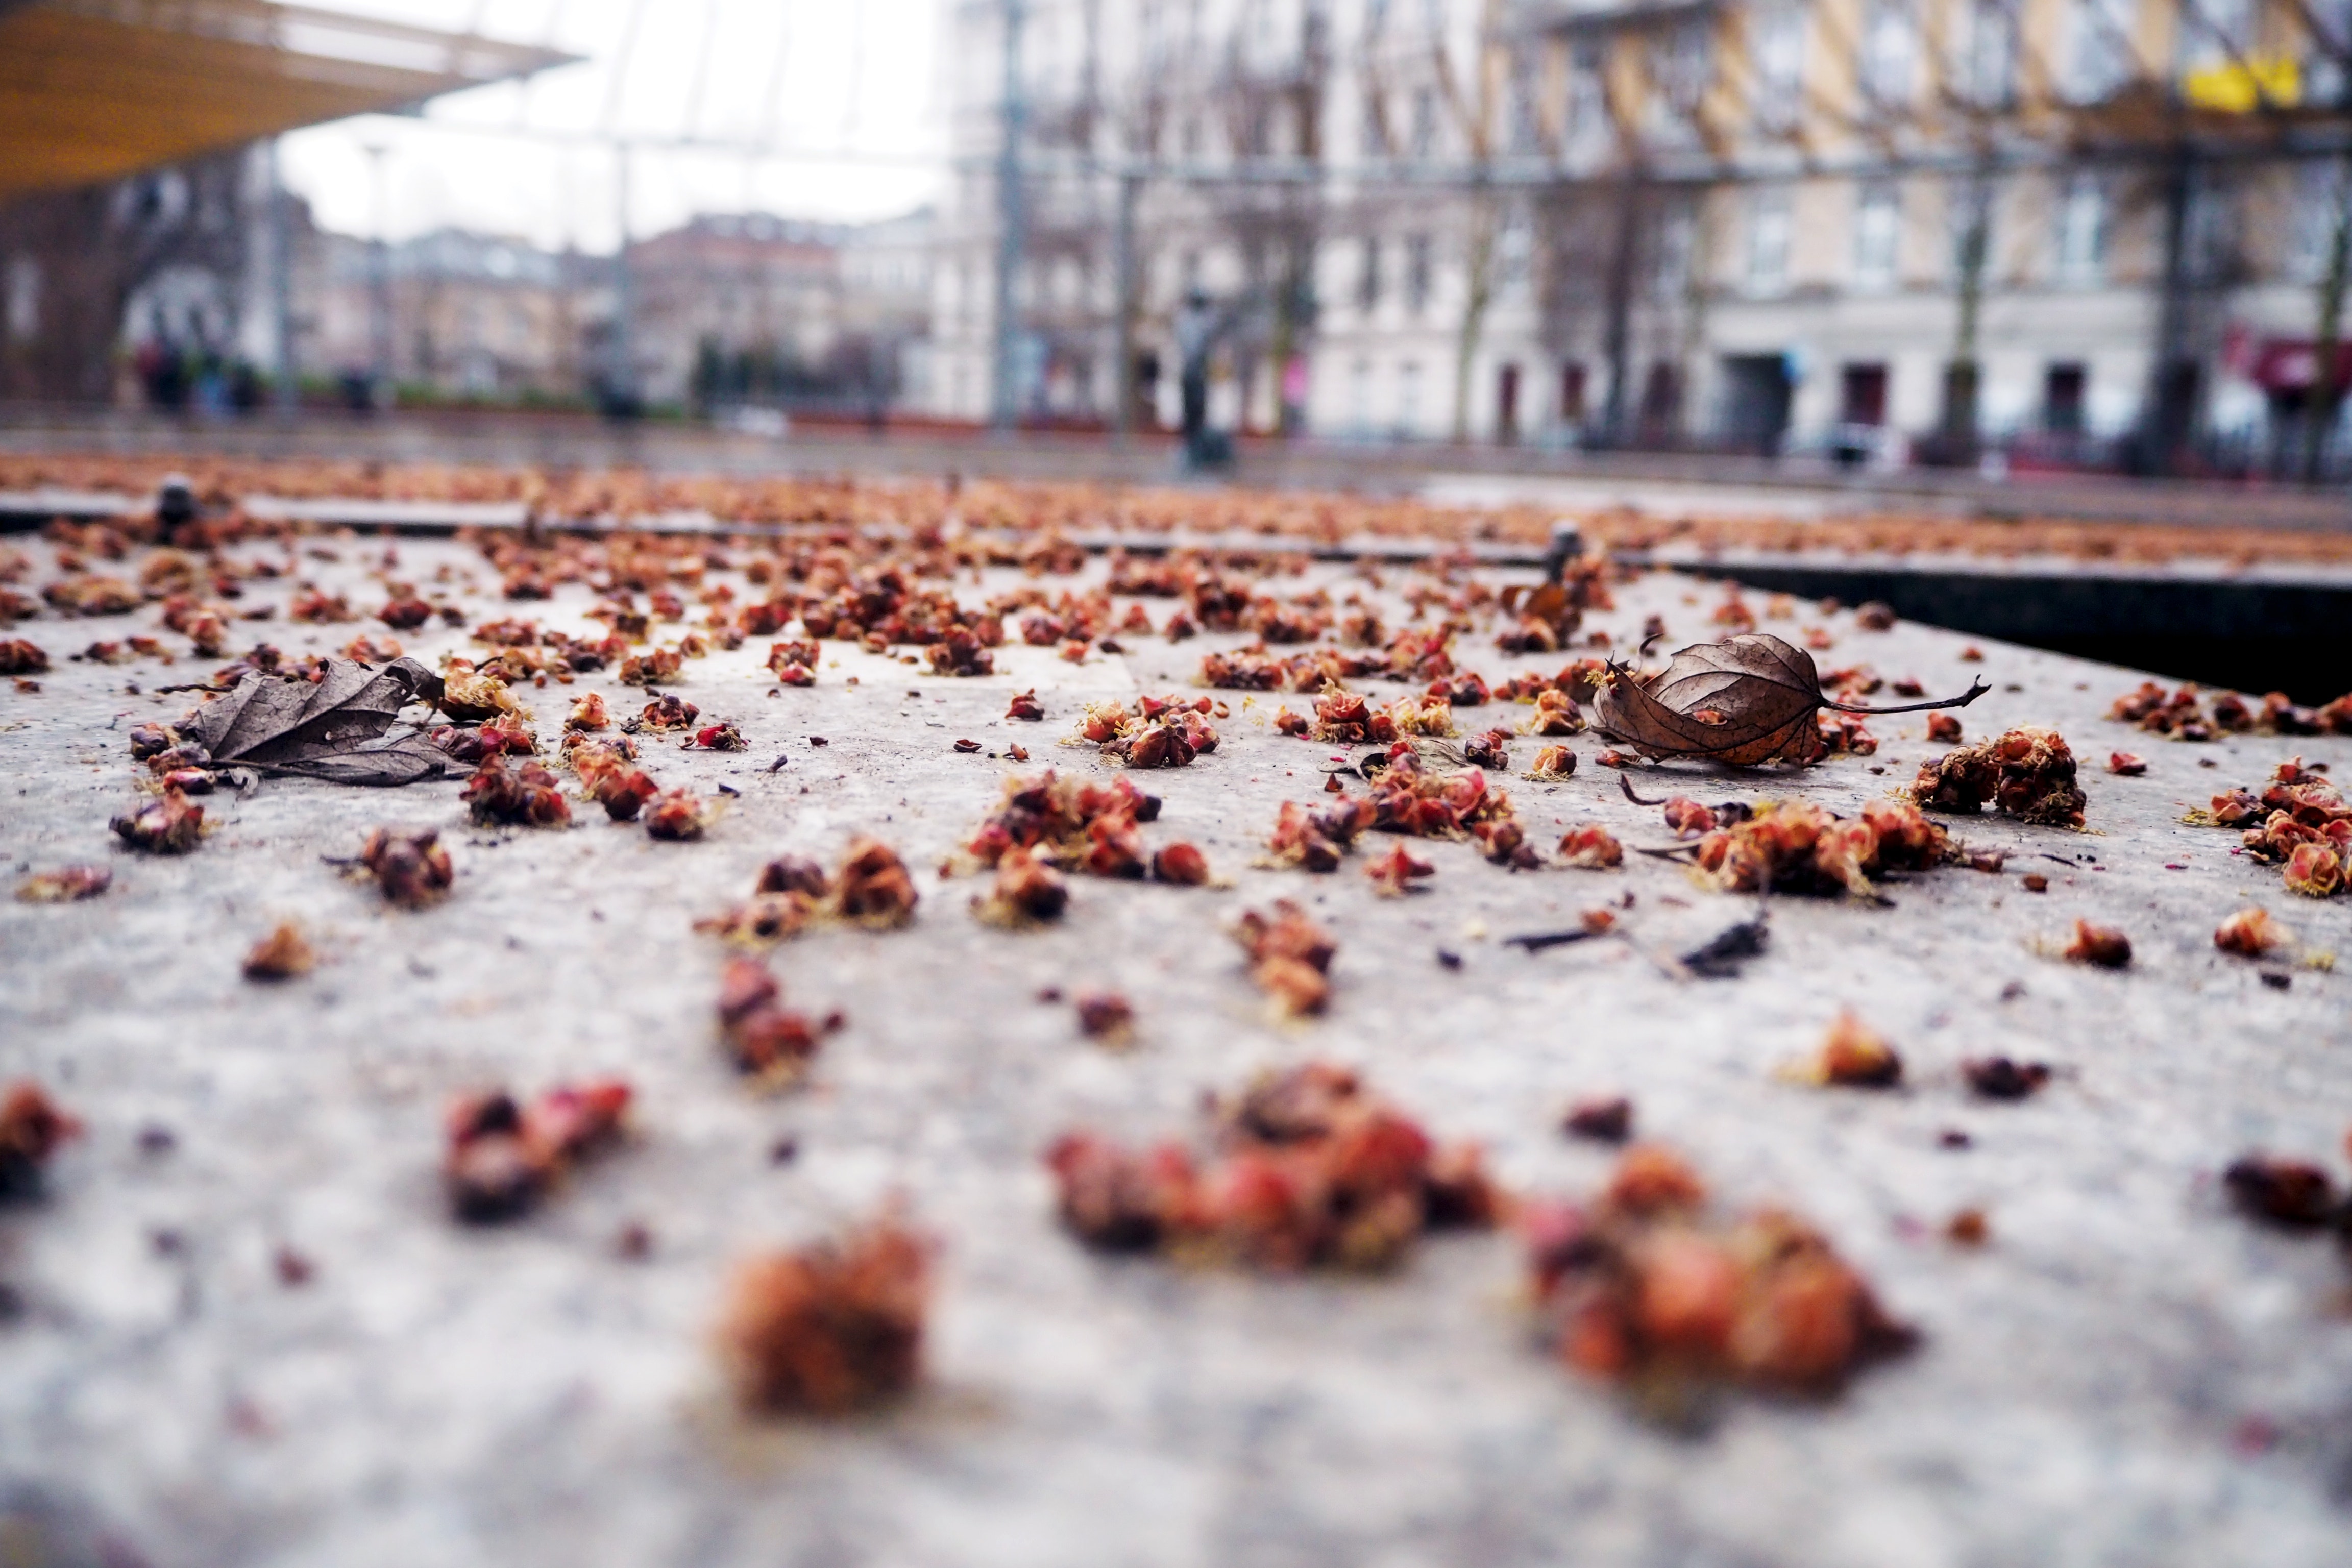
leaf, rust, street, autumn, road, city, road surface, sidewalk, rock, flooring, floor, metal